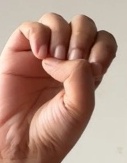
ASL sign: E